Japanese Buddhist pantheon

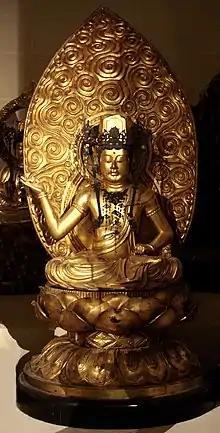
Bodhisattva Kongō-Haramitsu/ Vajraparamita.

A bodhisattva is one who has attained enlightenment and has chosen to stay on earth and spread his knowledge of enlightenment to others so that they too can gain enlightenment. Bodhisattvas are paragons of compassion in Mahayana Buddhism. In the Buddhist Pantheon, besides the past and future Buddhas, there are numerous Bodhisattvas as well.